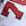
Number: 7